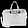
Label: Bag